Benjamin Gitlow

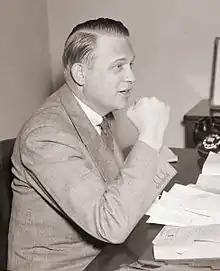
Martin Dies Jr. of the Dies Committee subpoenaed Gitlow to testify

Following his release from prison on bail in the spring of 1922, Ben Gitlow was made a full-time employee of the Communist Party of America. The governing Central Executive Committee named him as Industrial Organizer (party organizer in the unions) for a large area which stretched from New York City to Philadelphia and which encompassed the entire New England region.